Anclote Keys Light

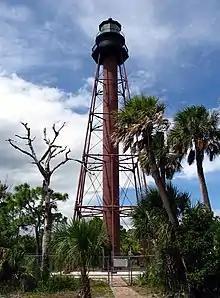
Anclote Keys lighthouse as it appeared in 2005

The Anclote Keys Light is a lighthouse built in 1887 on Anclote Key, the largest of the Anclote Keys. It is a skeletal square pyramidal tower, painted brown, with a black lantern. After the lighthouse was automated in 1952 the tower and other buildings at the site were often vandalized, interfering with the operation of the light. The Coast Guard determined that the light was no longer needed and deactivated it in 1984. The site was eventually turned over to the State of Florida and added to Anclote Key Preserve State Park. As of 2003 the lighthouse has been restored and relighted using a reproduction fourth-order Fresnel lens. Anclote Key is accessible only by boat.